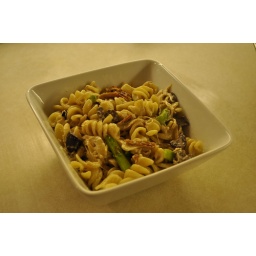
Mmmmm, my fave pasta dinner - sundried tomatoes, asparagus, black olives and chicken in a cream sauce. Yum.